850

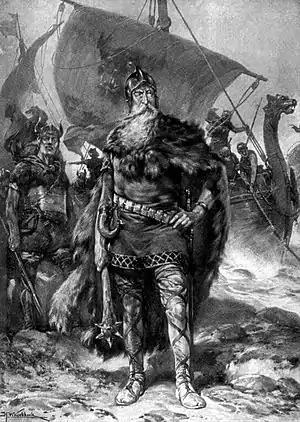
King Rorik conquers Friesland (1912)

Year 850 (DCCCL) was a common year starting on Wednesday of the Julian calendar.